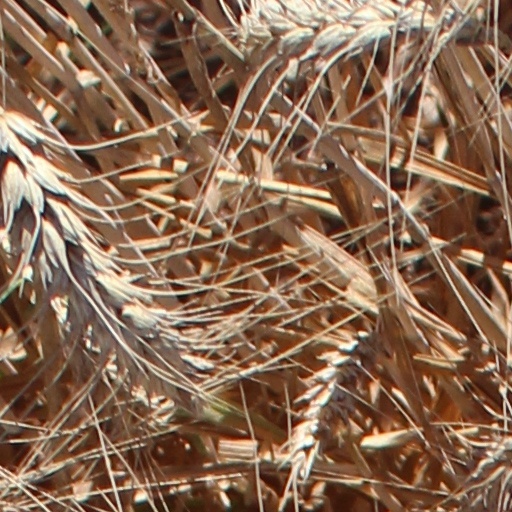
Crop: wheat